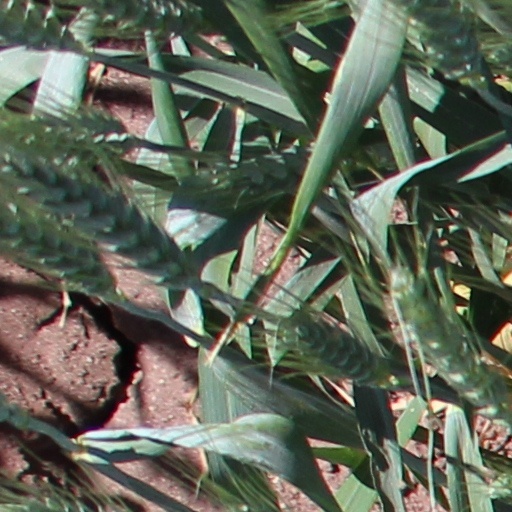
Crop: wheat